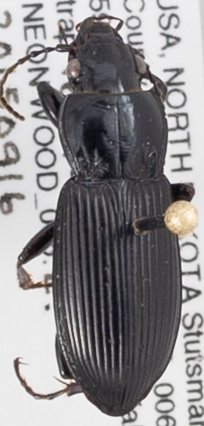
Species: Pterostichus melanarius melanarius
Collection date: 2015-09-16
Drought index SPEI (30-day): -0.988
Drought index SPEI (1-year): -0.32
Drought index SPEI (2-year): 0.54